Albert Ulrik Bååth

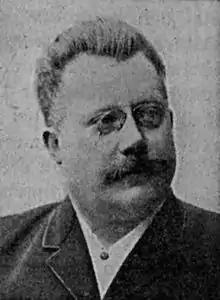
Bååth, some time between 1880 and 1912.

Albert Ulrik Bååth, often mentioned as A.U. Bååth (13 July 1853, in Malmö, Sweden – 2 August 1912, in Gothenburg, Sweden) was a Swedish poet, translator, lecturer and author. He was a senior lecturer in Old Norse literature at Gothenburg University College from 1881 until 1911. He was the brother of Cecilia Bååth-Holmberg.